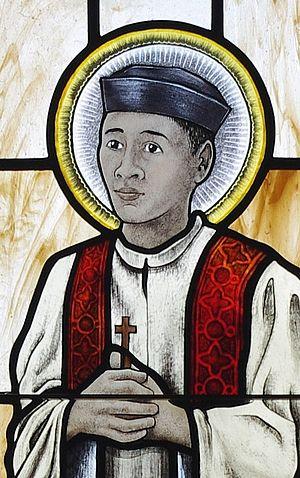
Saint André Dũng-Lạc, né en 1795 et mort à Hanoi le 21 décembre 1839, était un prêtre catholique vietnamien qui fut exécuté par décapitation sous le règne de Minh Mạng. Considéré comme martyr pour la foi par l'Église catholique, il fut canonisé en 1988. Liturgiquement, il est commémoré le 24 novembre, avec l'ensemble du groupe des martyrs vietnamiens.